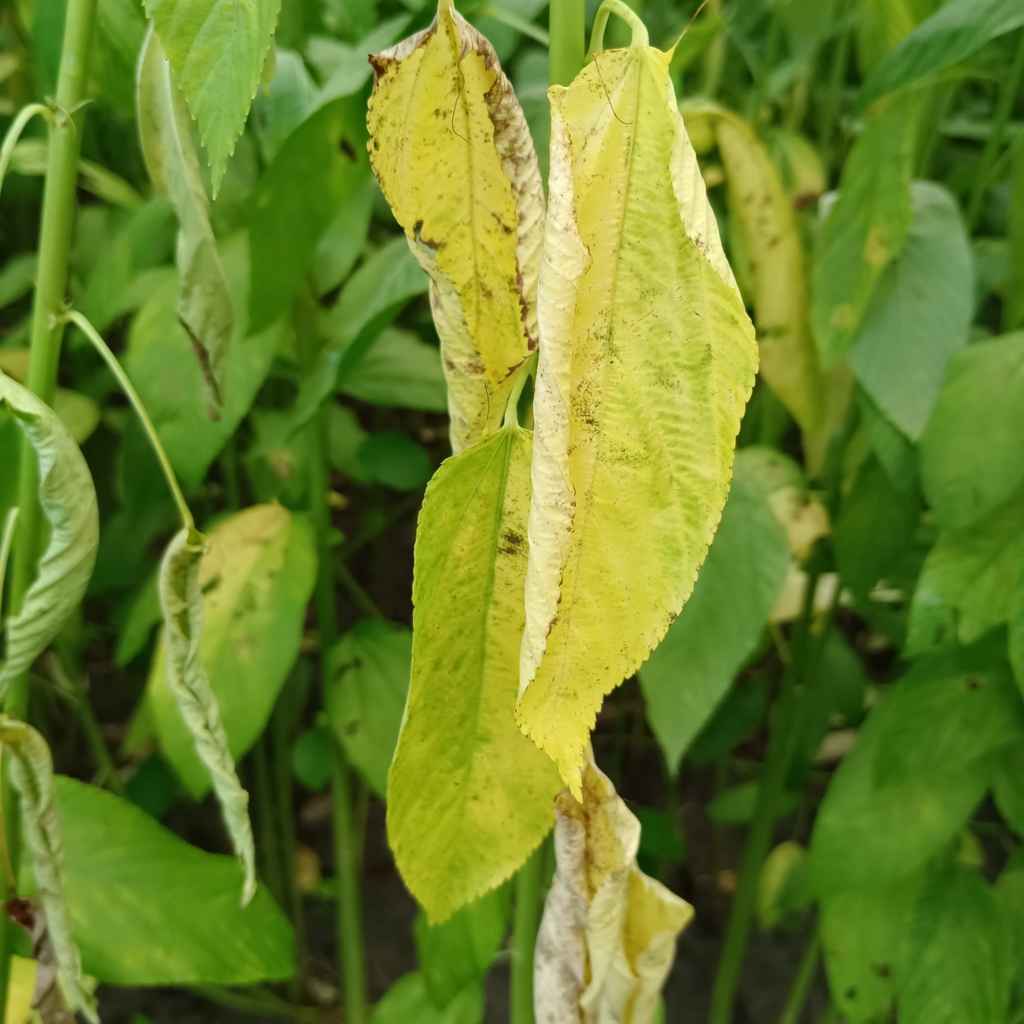
Label: Dieback